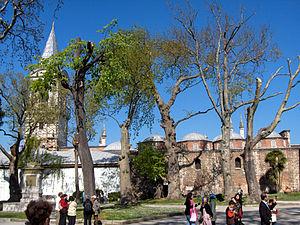
Le palais de Topkapı est un palais d'Istanbul, en Turquie. De 1465 à 1853, il est la résidence de ville, principale et officielle, du sultan ottoman. Le palais est construit sur l’emplacement de l’acropole de l’antique Byzance. Il domine la Corne d'Or, le Bosphore et la mer de Marmara. Le nom de « Topkapı Sarayı » signifie littéralement « palais de la porte des canons », d'après le nom d'une porte voisine aujourd'hui disparue. Il s'étend sur 700 000 m², et est entouré de cinq kilomètres de remparts.